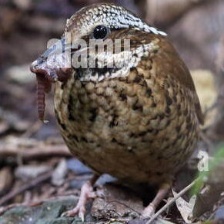
Species: EARED PITA
Scientific name: HYDRORNIS PHAYREI